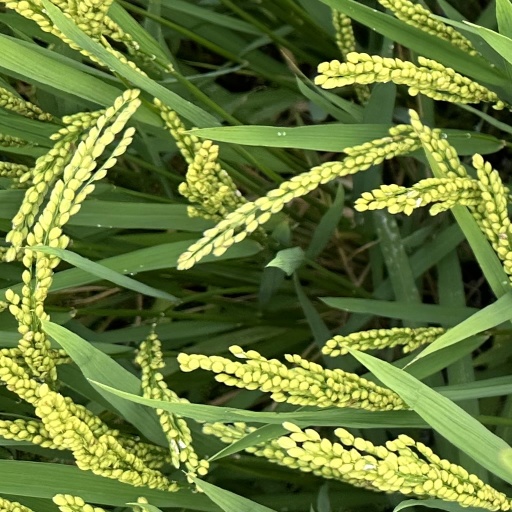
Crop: rice